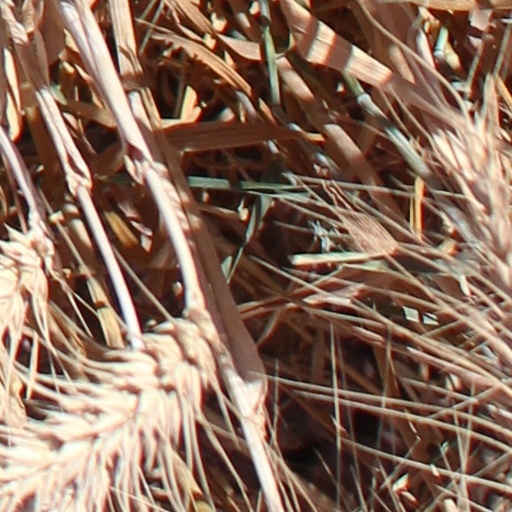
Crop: wheat